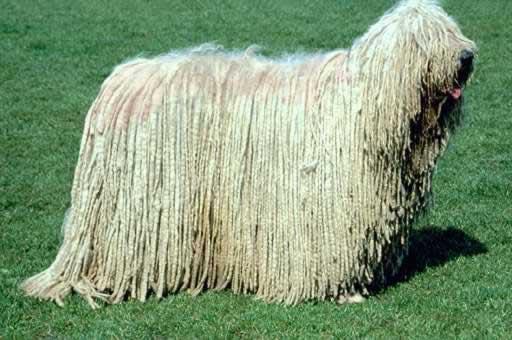
komondor